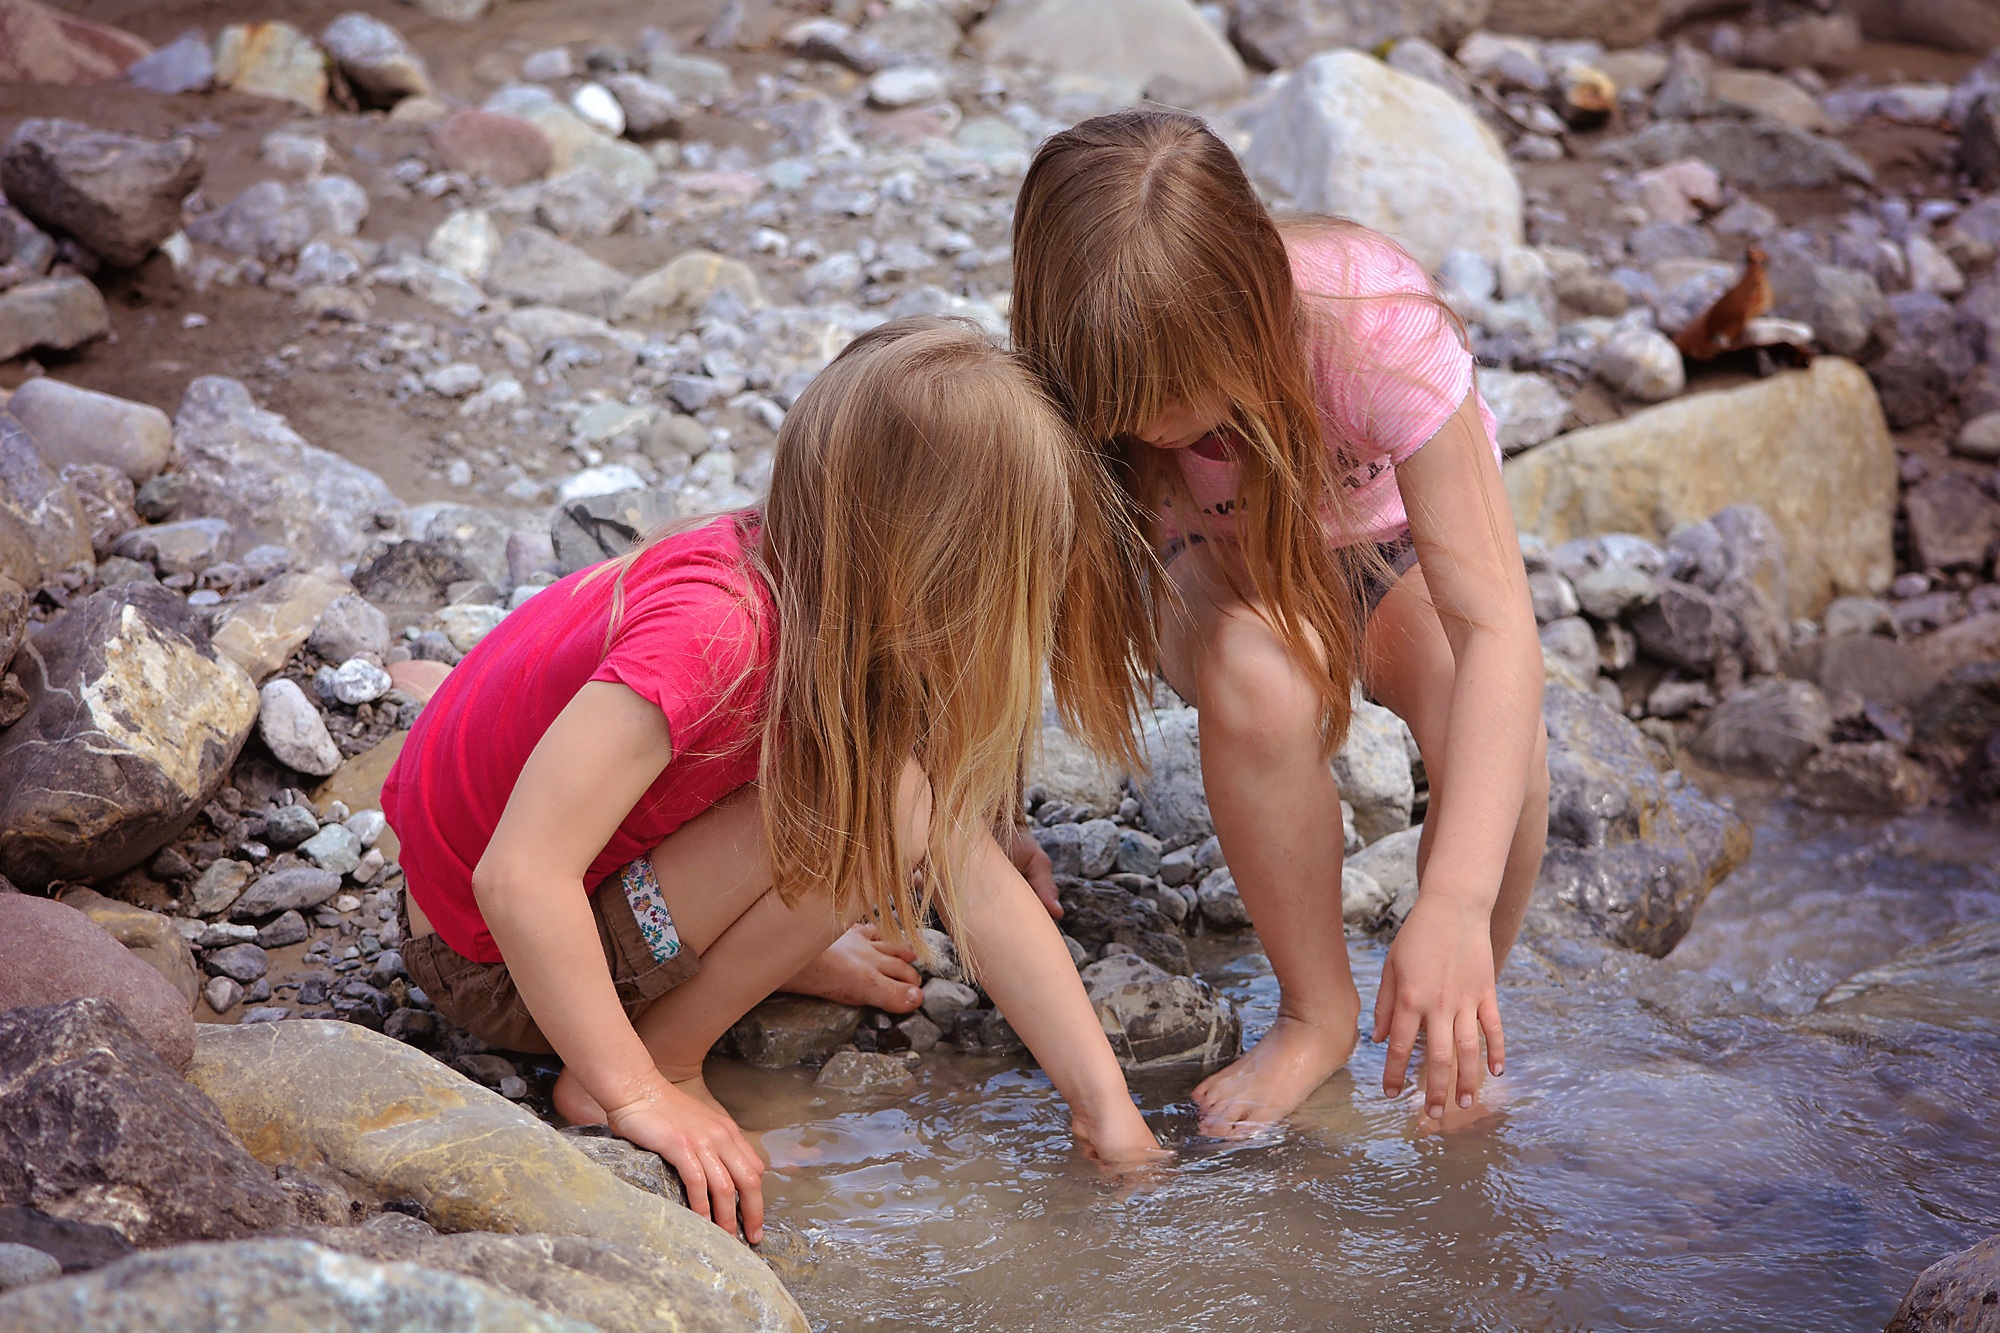
water, nature, sand, rock, person, people, girl, vacation, explore, leg, model, spring, mud, child, human, material, barefoot, children, beauty, out, bach, stream bed, personal, photo shoot